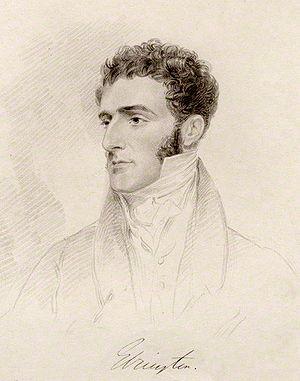
Hugh Fortescue, 2ᵉ comte Fortescue KG, PC, titré vicomte Ebrington de 1789 à 1841, est un homme politique britannique whig. Il est Lord lieutenant d'Irlande de 1839 à 1841.